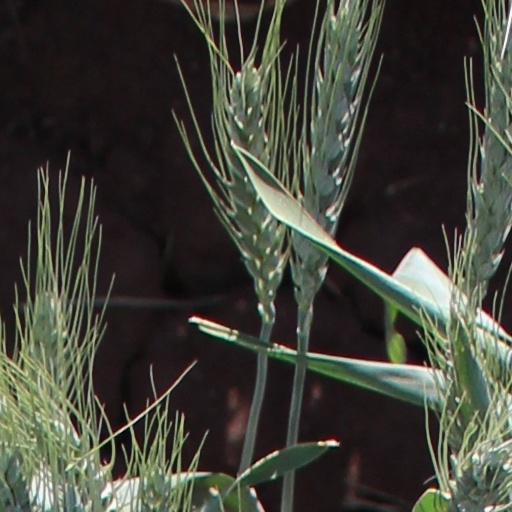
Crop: wheat